David G. Campbell

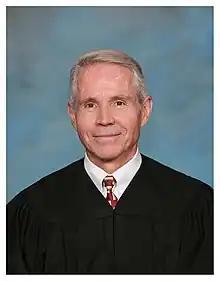
Campbell in 2015

David Grant Campbell (born December 6, 1952) is a senior United States district judge of the United States District Court for the District of Arizona.